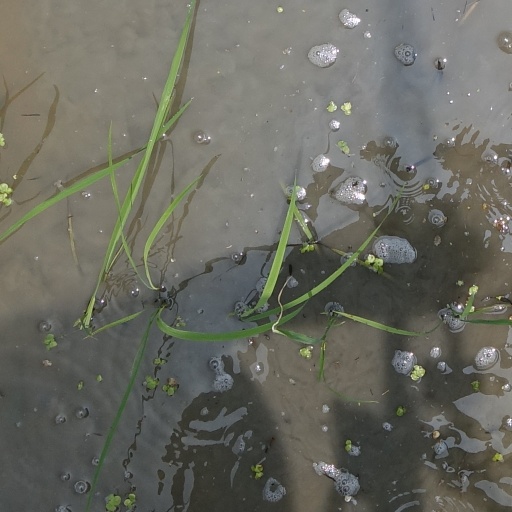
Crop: rice